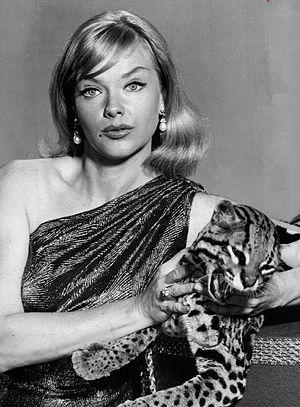
Honey West est une série télévisée américaine en 30 épisodes de 26 minutes, en noir et blanc, créée par Aaron Spelling d'après le personnage de la détective privé Honey West inventé par G.G. Fickling et diffusée entre le 17 septembre 1965 et le 8 avril 1966 sur le réseau ABC.
Anne Lloyd Francis, née à Ossining le 16 septembre 1930, et morte à Santa Barbara le 2 janvier 2011, est une actrice américaine. Elle est connue en particulier pour avoir joué dans le film de science-fiction Planète interdite, sorti en 1956.